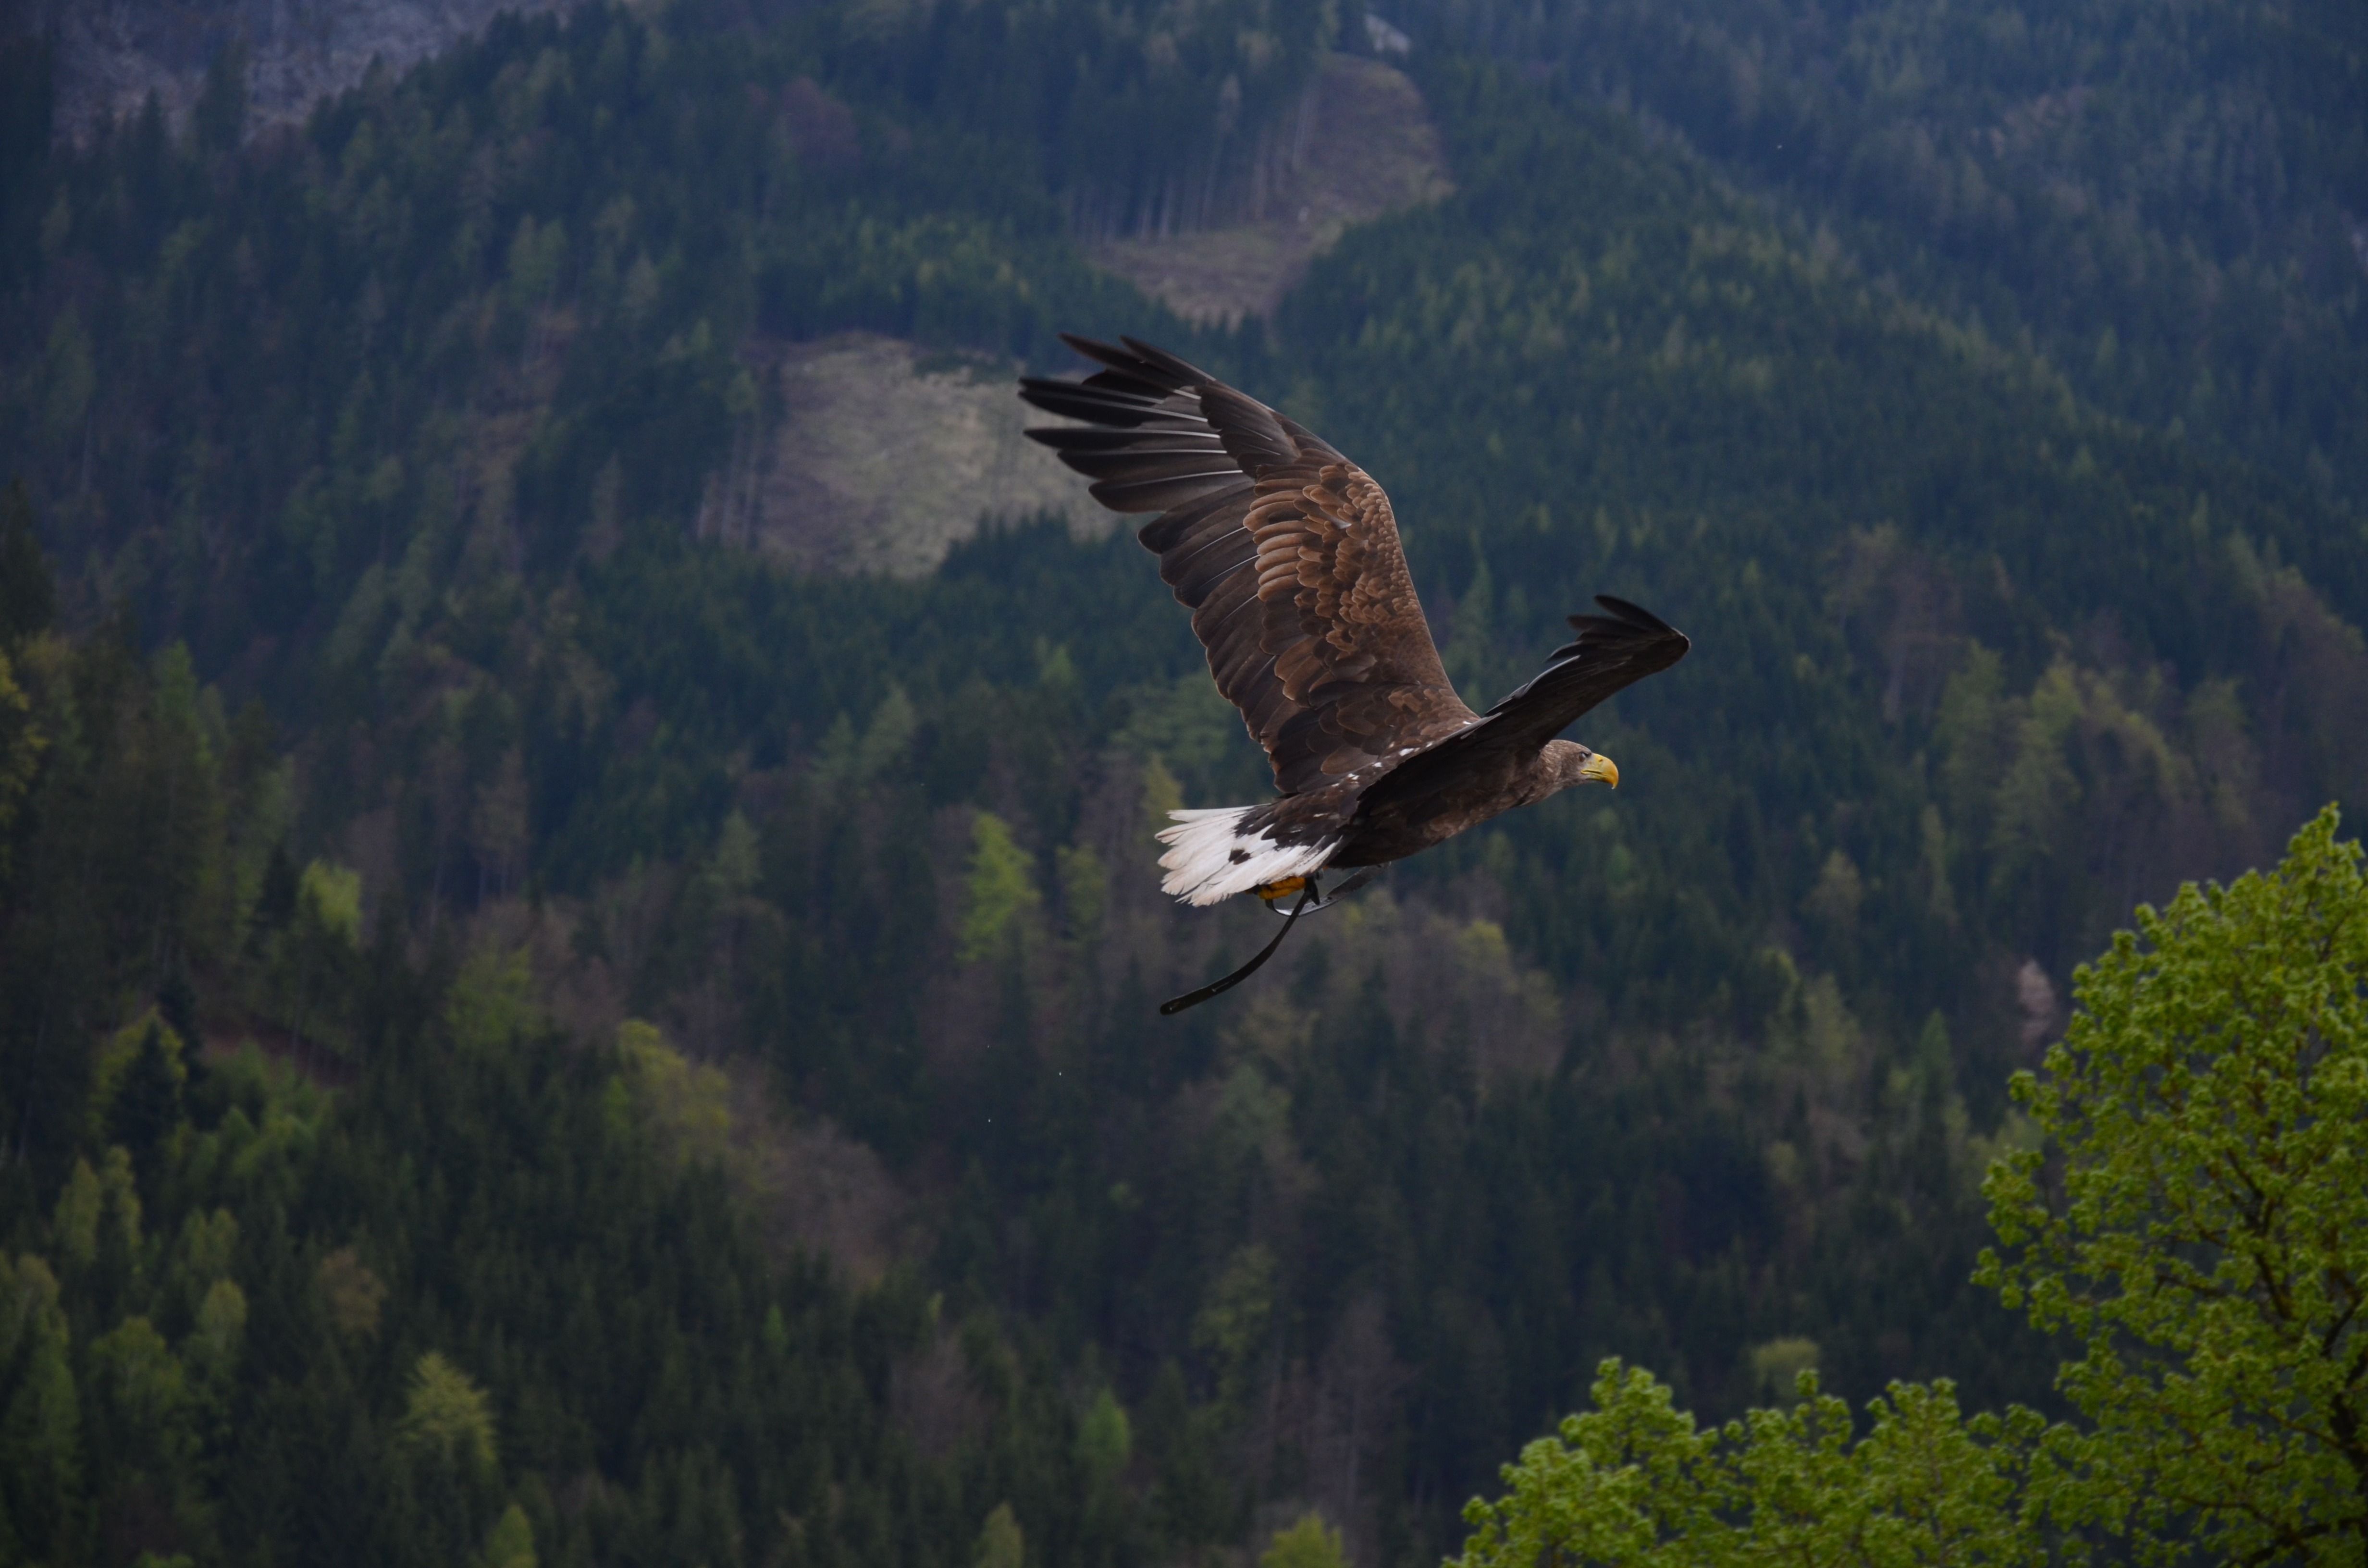
nature, bird, wing, wildlife, flight, eagle, fauna, raptor, bird of prey, bald eagle, vertebrate, vulture, condor, adler, heraldic animal